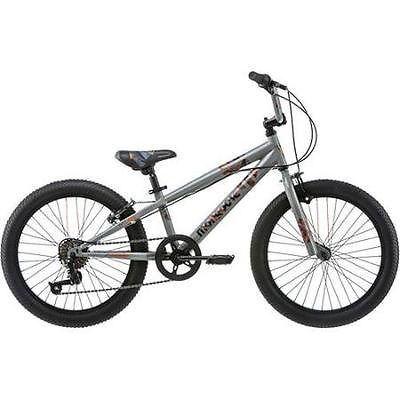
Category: bicycle